Tokushima Prefectural Museum

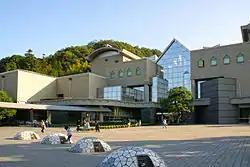

is a prefectural museum in Tokushima, Japan, dedicated to the nature, archaeology, history, folklore, and art of Tokushima Prefecture. It first opened in 1959 and reopened in new premises in 1990.